Third Republic of Korea

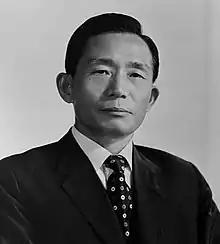

The South Korean economy grew rapidly during the Third Republic and the government continued to economic development priorities set by the Supreme Council. The South Korean government used the influx of foreign aid from Japan and the United States to provide loans to export businesses with no interest, and also provided financial support for industrial projects, such as the construction of the POSCO steel mill. The Third Republic saw the first major construction of infrastructure in southern Korea since the Japanese colonial era, with many new roads, railways, and airports being built across the country.